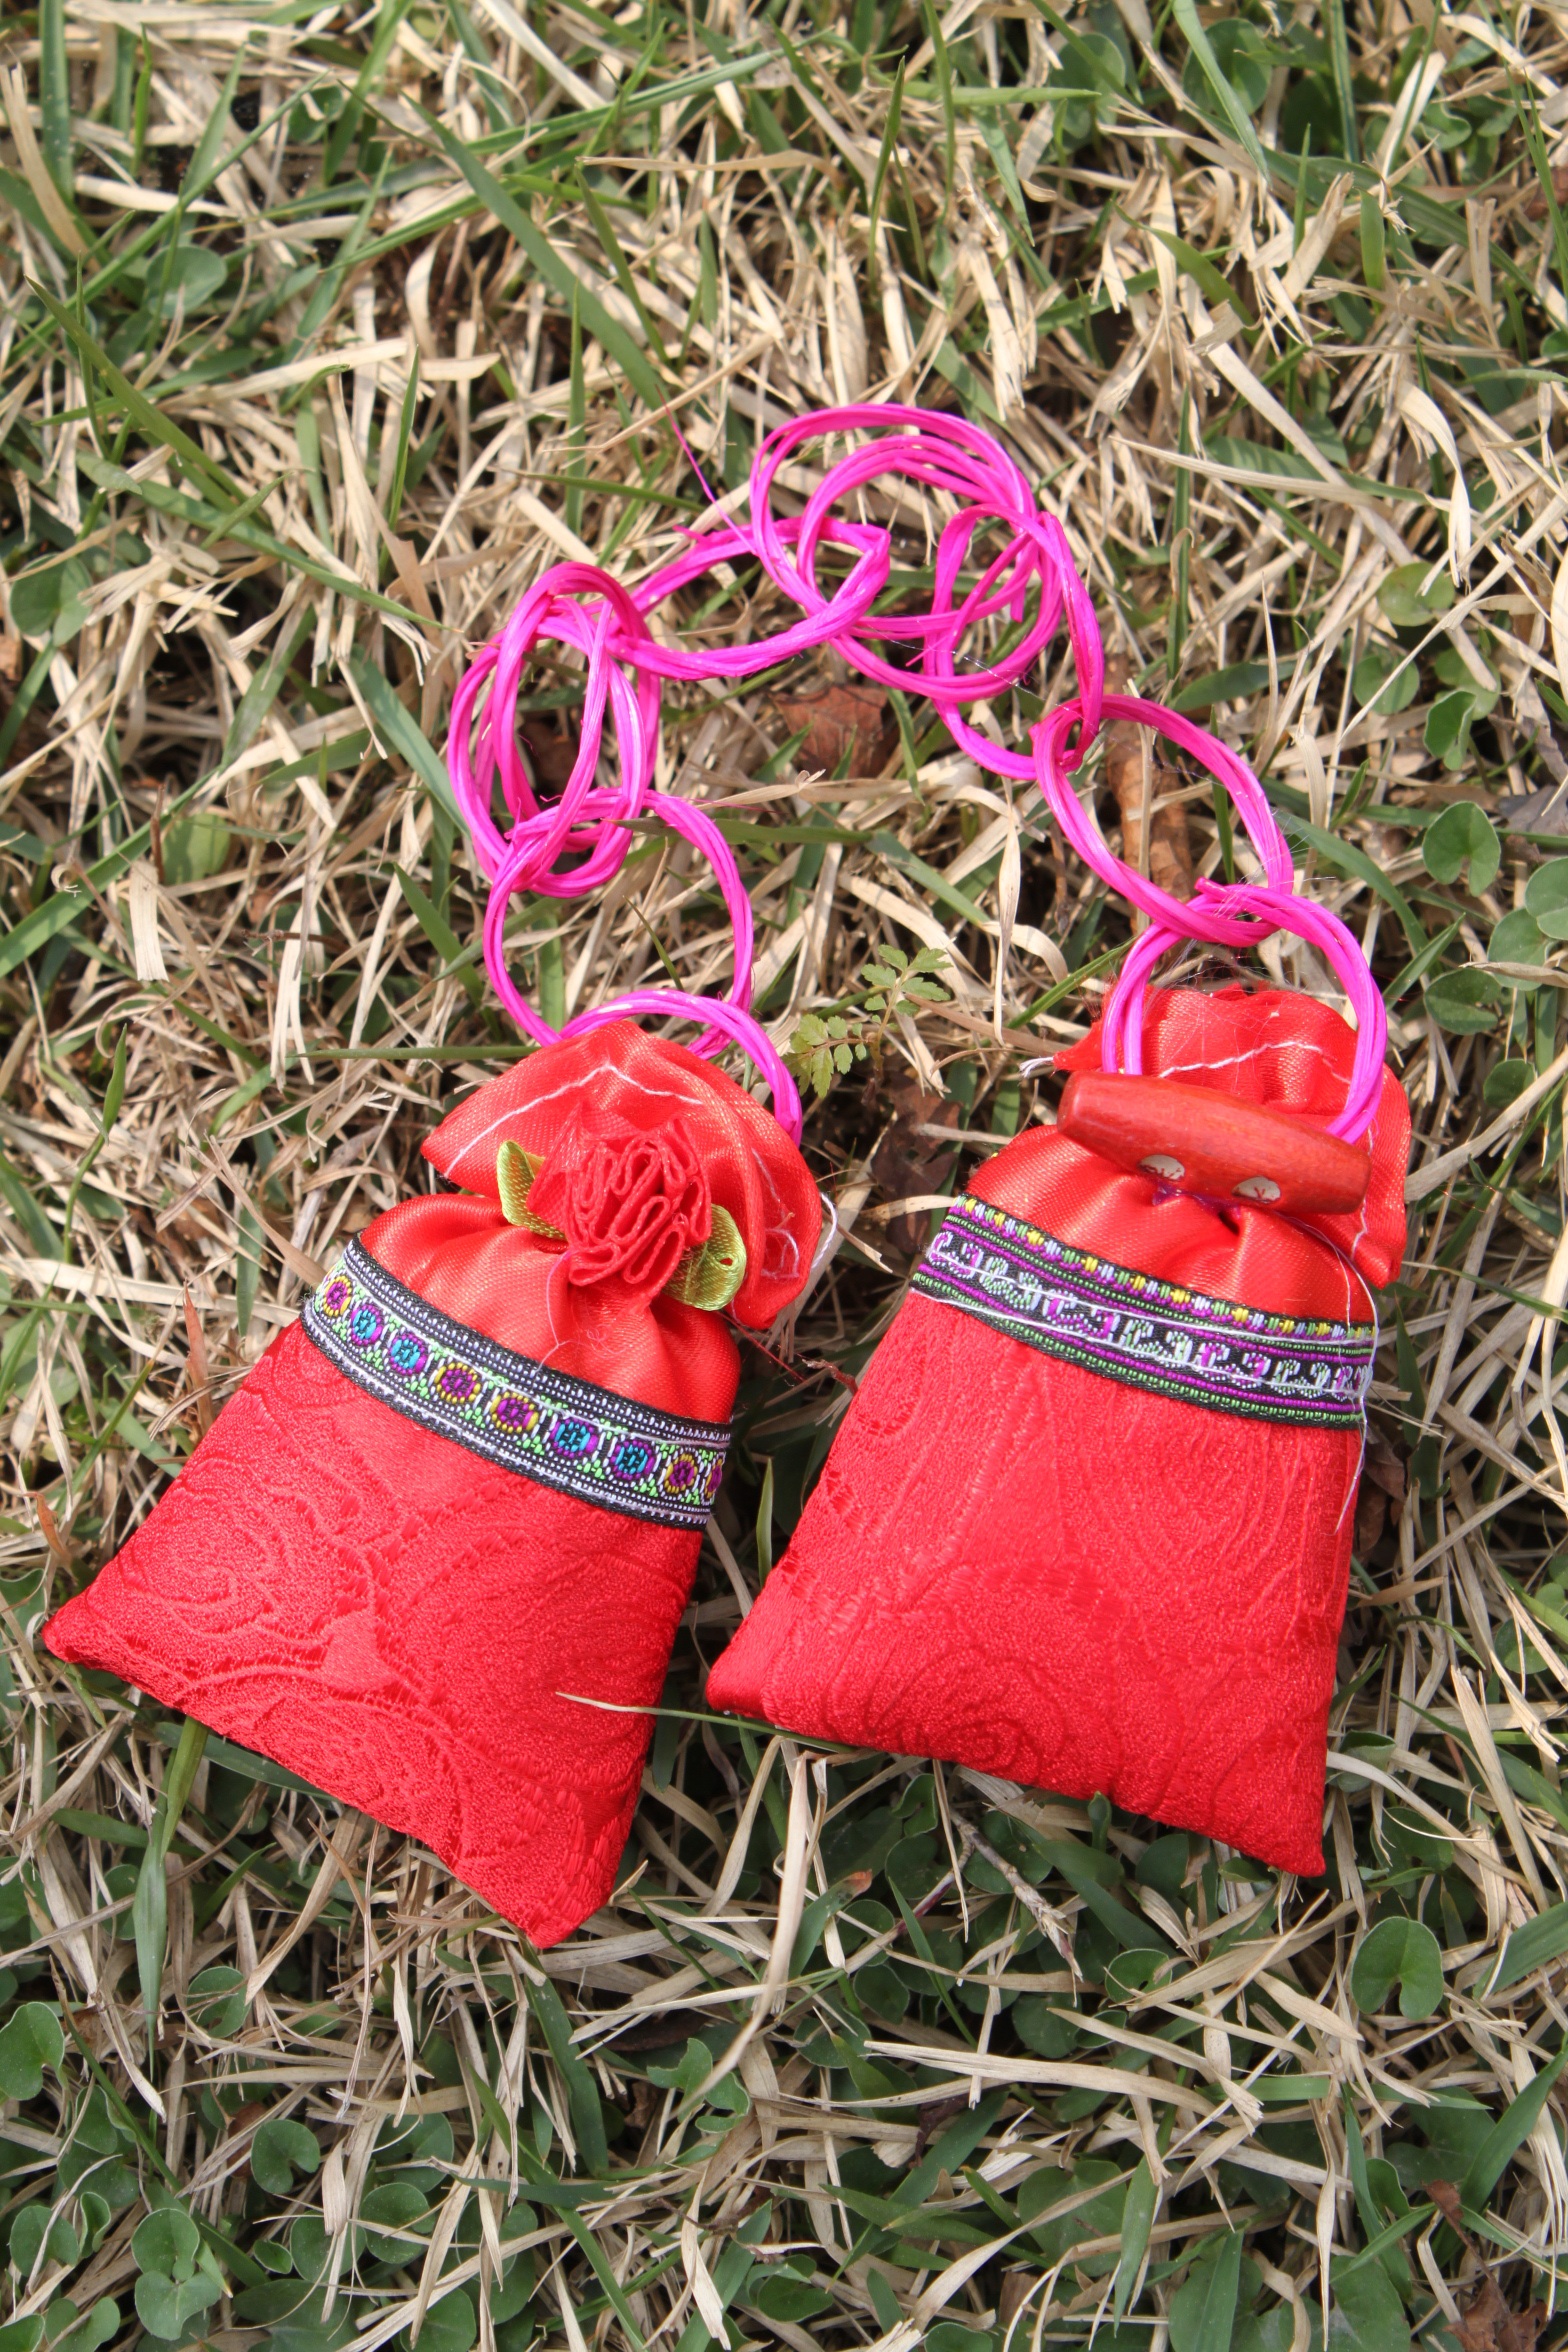
plant, flower, petal, red, pink, christmas decoration, art, views, ornaments, sachet